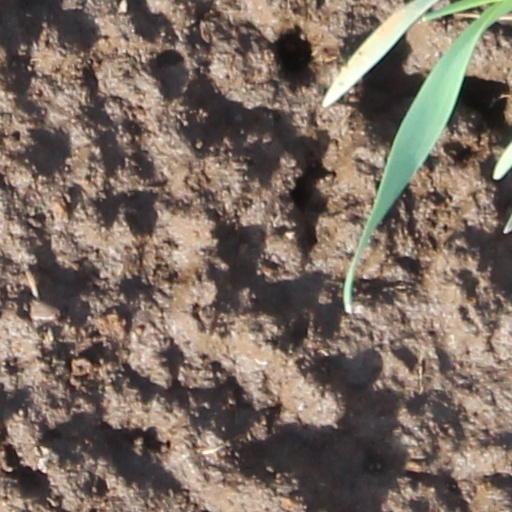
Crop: wheat